Bartosz Ława

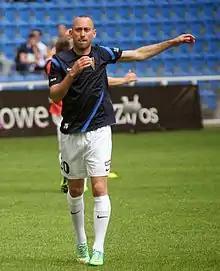

Bartosz Ława (born 26 February 1979) is a Polish professional footballer who plays as a midfielder for German club Penkuner SV Rot-Weiß.